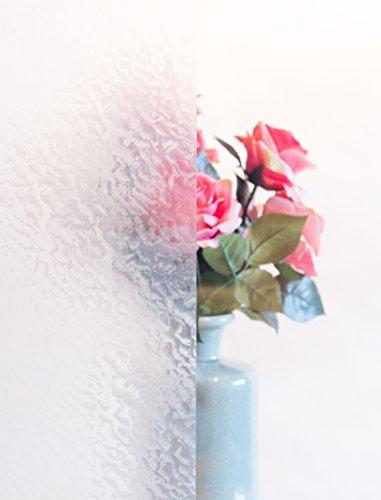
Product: d-c-fix 3460012 Snow DC Fix 346-0012 Decorative Self-Adhesive Window Film, 17.71" x 78" Roll, 17" x 78"
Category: Home & Kitchen | Home Décor | Window Treatments | Window Stickers & Films | Window Films
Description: Great Condition.
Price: $7.18